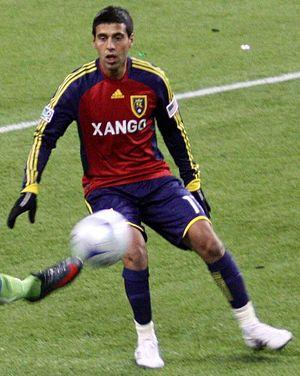
Anthony Benjamin Beltran, né le 11 octobre 1987 à Claremont, est un joueur international américain de soccer évoluant au poste de défenseur.